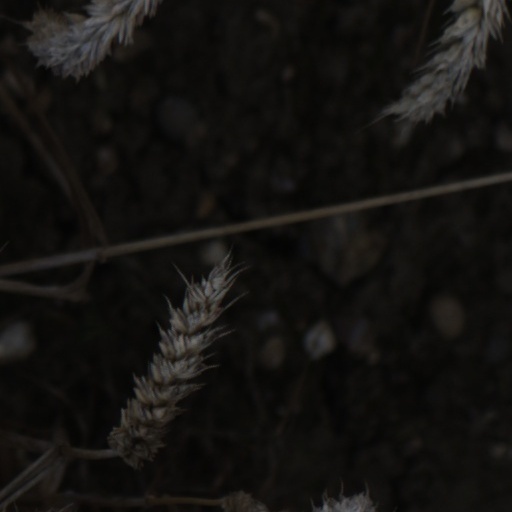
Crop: wheat